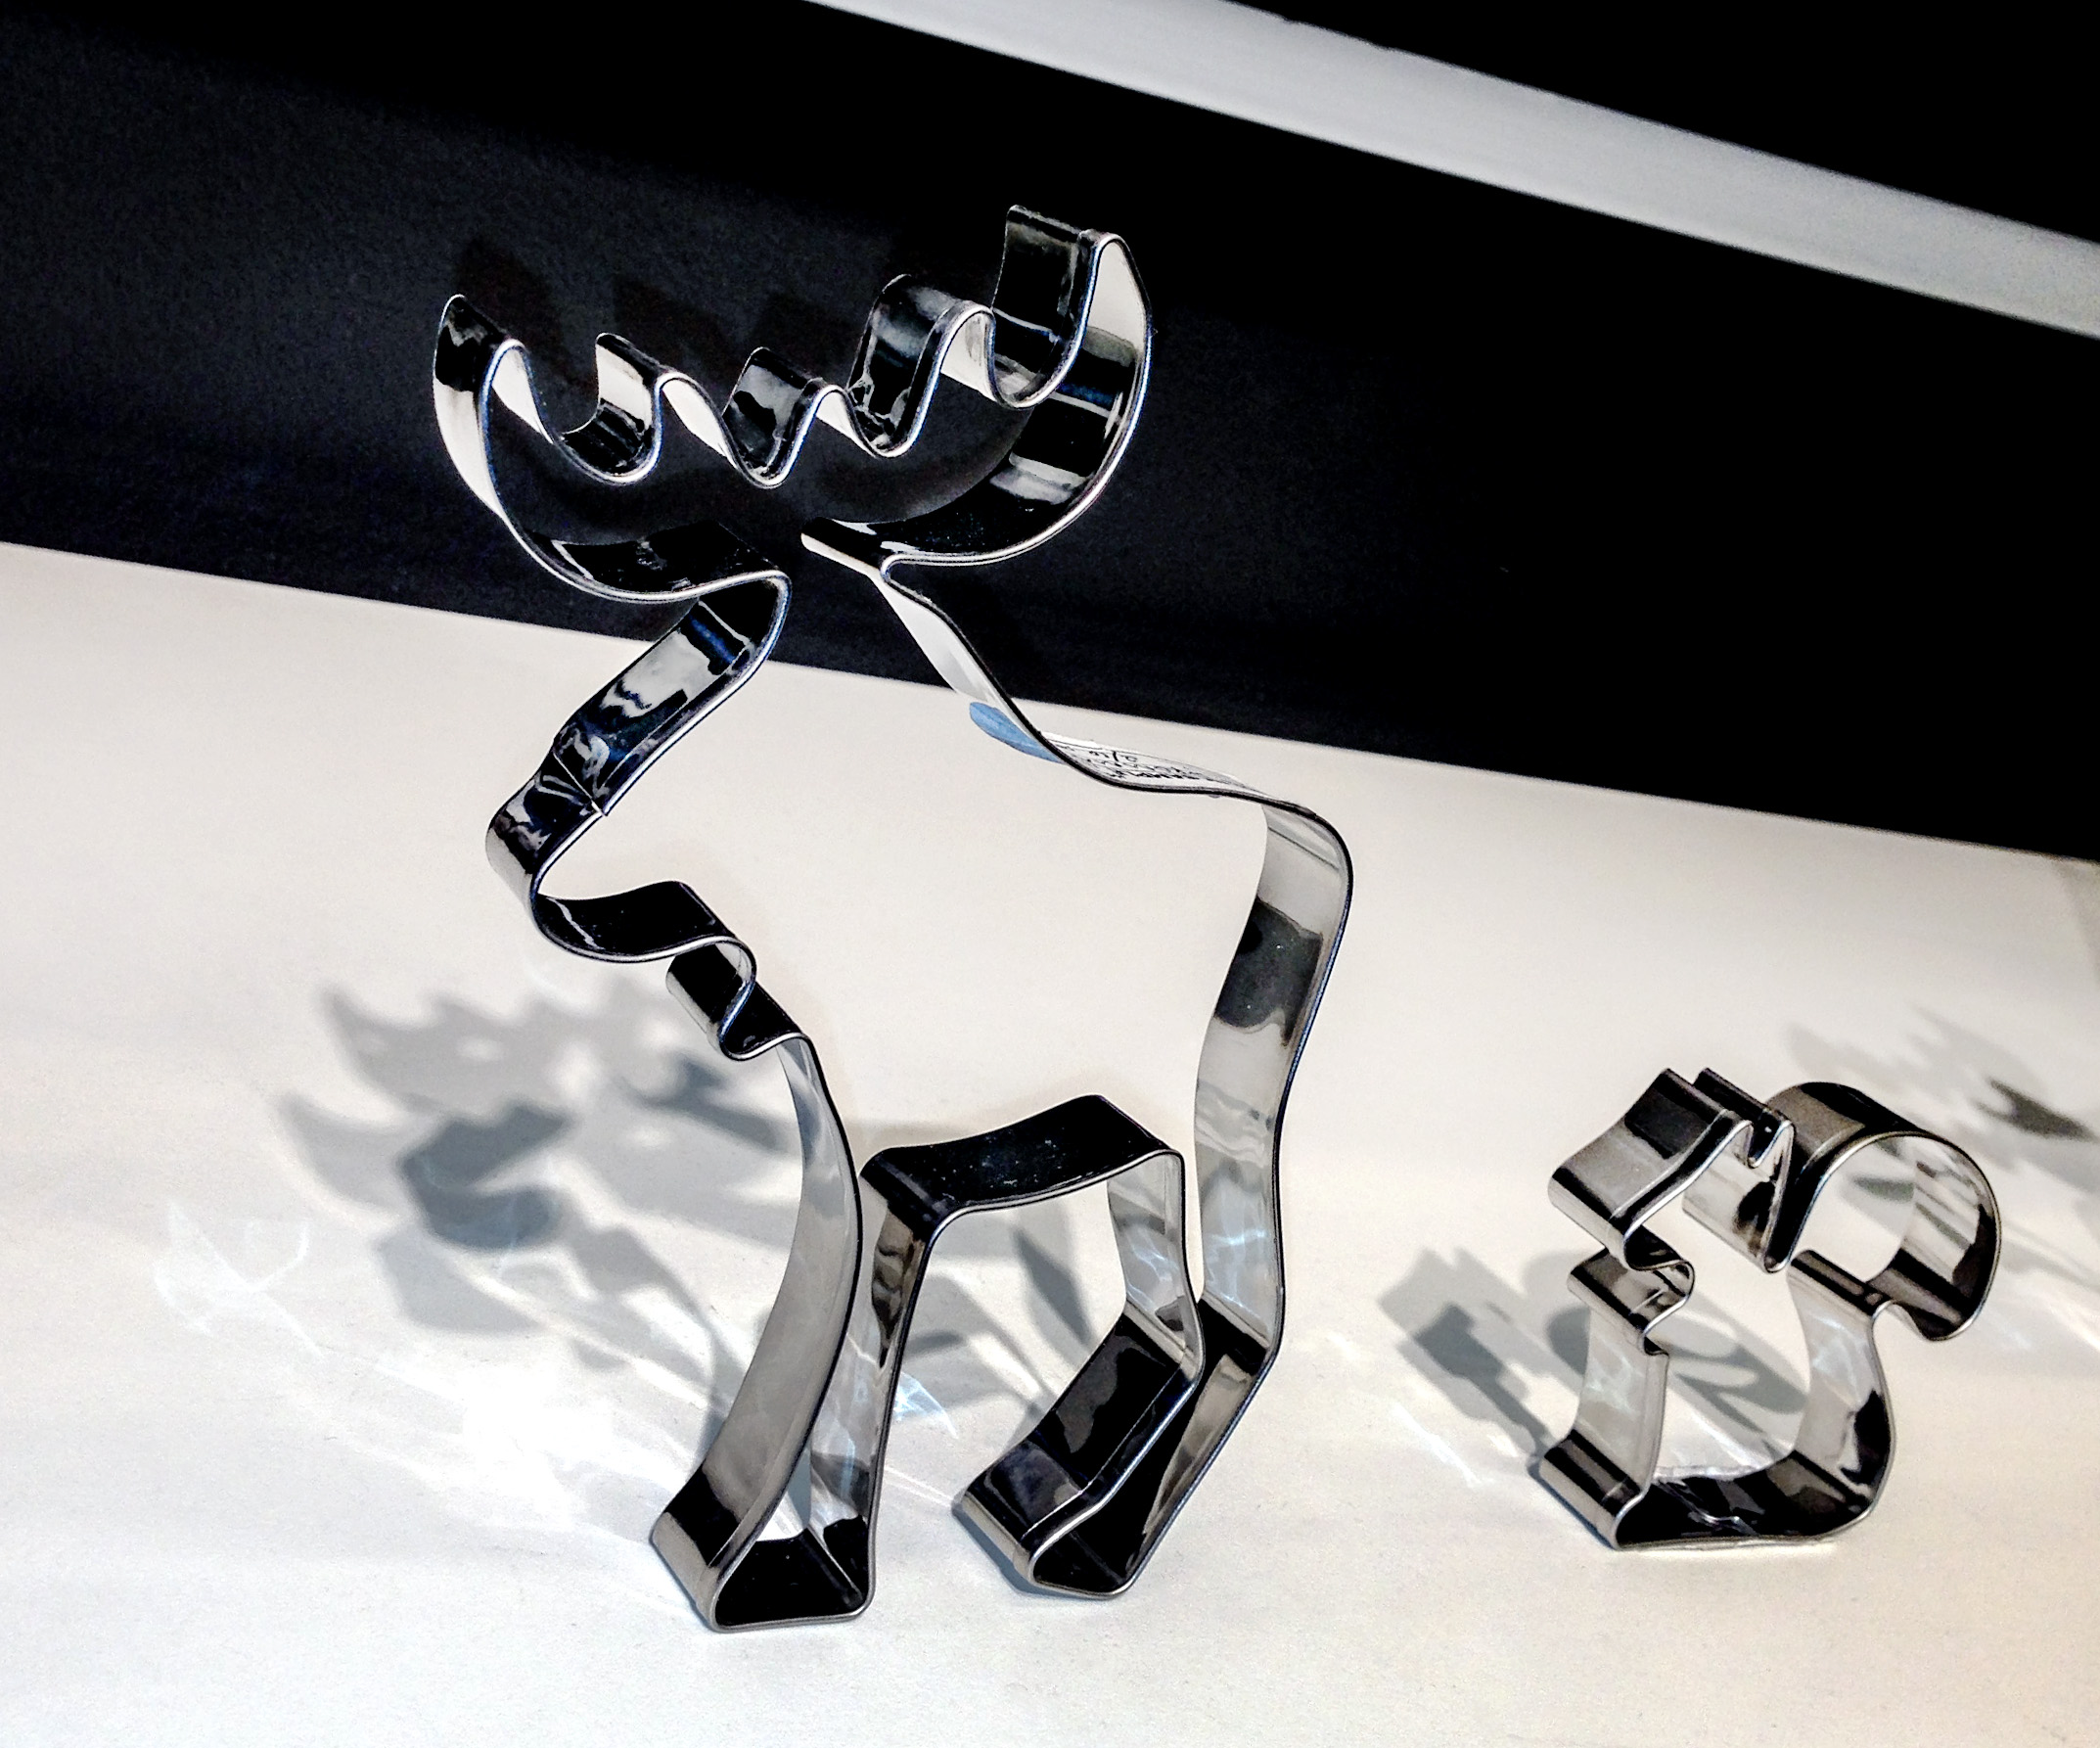
white, black, brand, jewellery, font, art, cookiecutters, mooseandsquirrel, seeninikea, fashion accessory